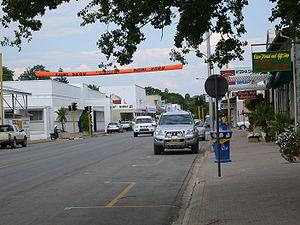
Tsumeb est une ville minière du nord de la Namibie et la capitale de la région d'Oshikoto. Elle est surnommée « la porte d'entrée du nord » et est la plus proche ville du parc national d'Etosha. C'est historiquement l'une des plus importantes villes minières du pays. Sa population s'élevait à 19 275 habitants en 2011.